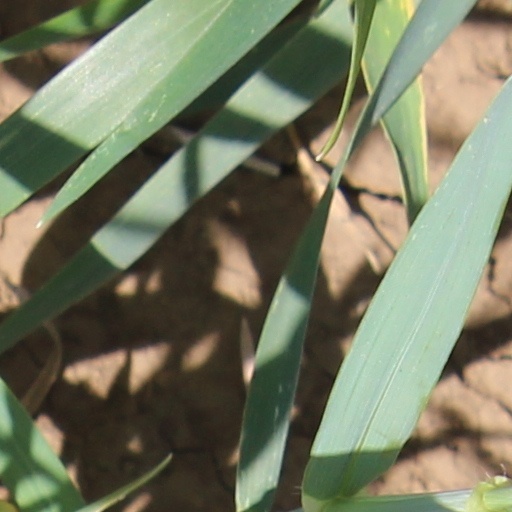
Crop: wheat